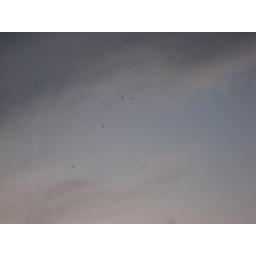
birds caught in the sky